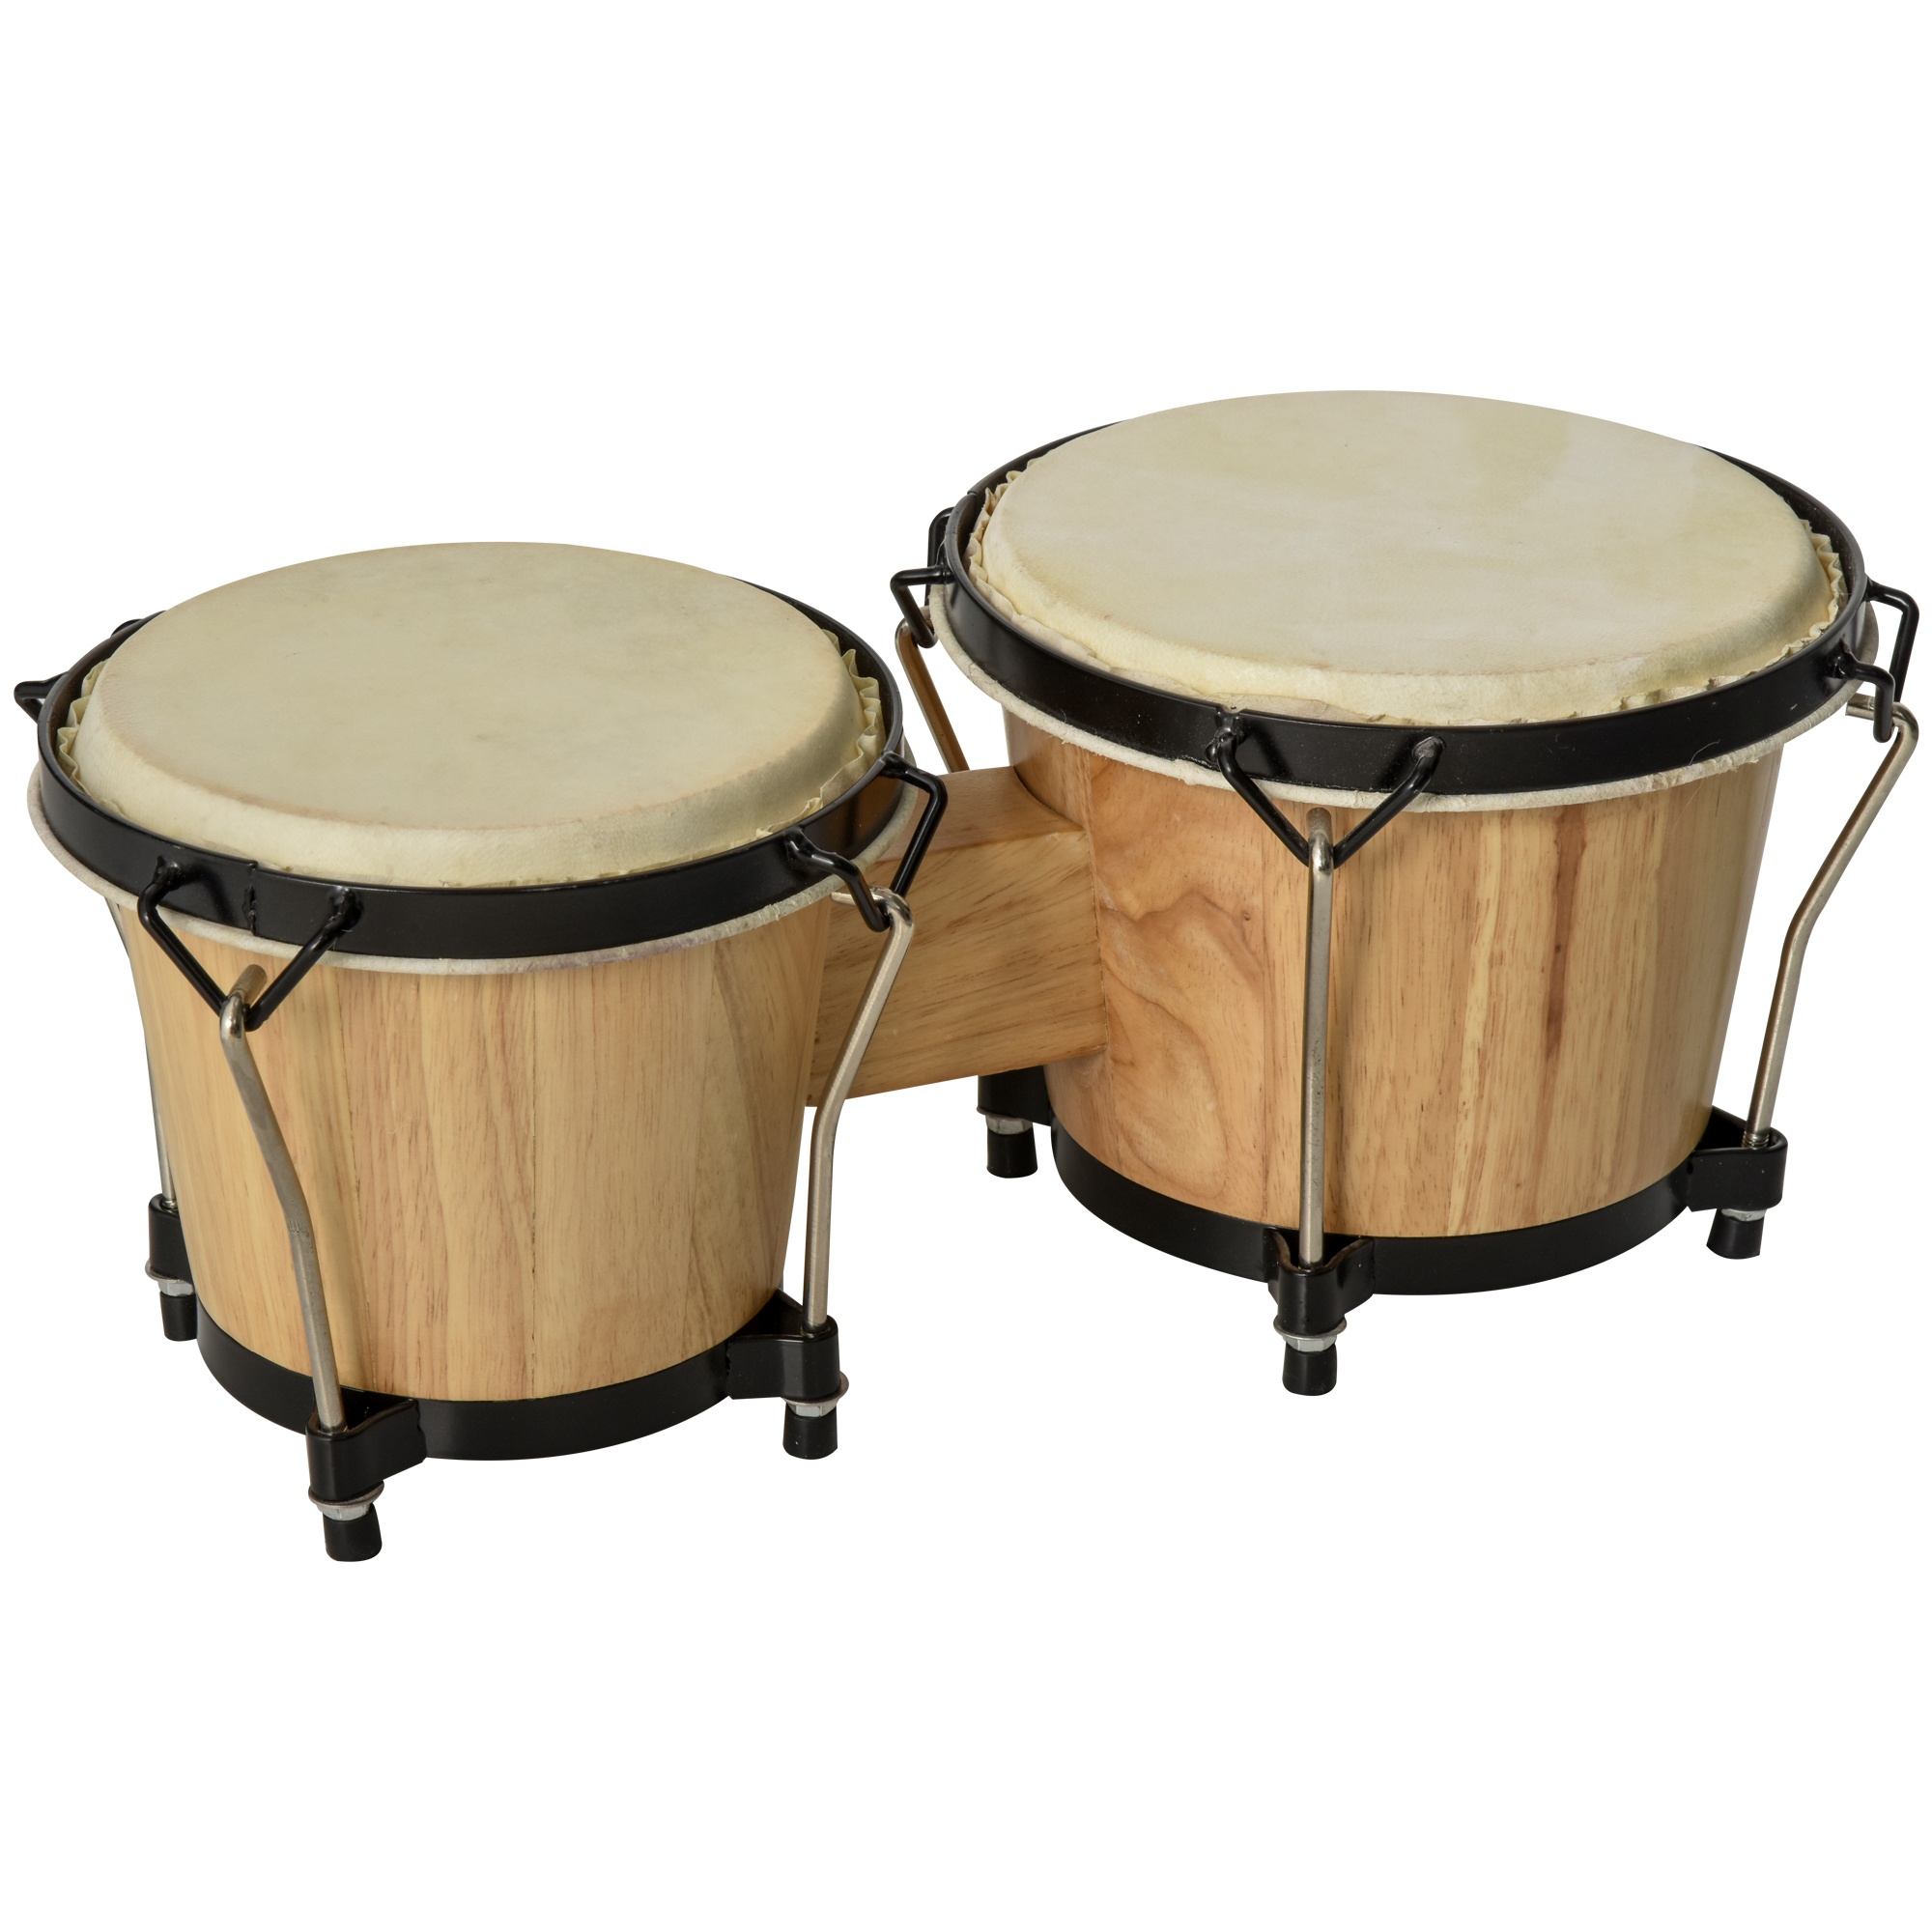
HOMCOM Sheepskin Bongo Drums w/ Tuning Wrench
Highlights CLASSIC DUO BONGO DESIGN: Ideal for use by beginners and professionals, recommended for personal practice or buying as a gift. SHEEPSKIN HEADS: A traditional material for drums, radiates each hit clearly for the best possible and clear sound. Delivers a deep and vibrant sound with every use. STURDY: Solid basswood body is tough for hours of practice and playing. Metal accents to hold the drumhead in place. PLASTIC FOOT PADS: Protects your floor and keeps the drum balanced. WRENCH AND BAG: Tunes the drum so it always sounds good. Bag to protect whilst on-the-move or when in storage. DIMENSIONS: 17.3H x 41L x 20.3Wcm. Drumheads: Ø18cm and Ø20cm.NOTE: When not in use, please tune the drum to a relaxed state to protect the drumheads Get perfecting your rhythmic skills with this Bongo Drum from HOMCOM. Its universal size and design is suitable for both beginner and experienced drummers. The body is crafted from basswood so it's solid and durable for long-term use, with natural sheepskin heads for a result which disperses and radiates the sound to full clear effect. A wrench is included so you can tune the drums easily, with a bag also included so you can take the drums with you anywhere. Please note, when not in use, please tune the drum to a relaxed state to protect the drumheads. Features: Basswood body and natural sheepskin construction duo is sturdy for reliable use Sheepskin heads radiate the sound effectively for reliable practice Suitable for beginner and professional players Metal accents and ring hoops hold the the drumheads. Wrench to adjust and tune Included bag to protect whilst carrying and when stored away Specification: Brand: HOMCOM Colour: Brown Materials: Basswood, sheepskin and metal Dimensions: 17.3H x 41L x 20.3Wcm. Drumheads: Ø18cm and Ø20cm. Carry bag: 21.5H x 40L x 19Wcm Custom label: F10-001 Package Includes: 1 x Bongo Drum 1 x Carry Bag 1 x Adjust Wrench 1 x Manual
Brand: MH Star
Category: Arts & Entertainment > Hobbies & Creative Arts > Musical Instruments > Percussion > Hand Percussion > Hand Drums > Bongos > Traditional Bongos